Norberto Piñero

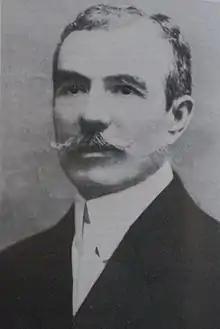
Norberto Piñero

Norberto Piñero was born to a landed family in the Province of Buenos Aires, in 1858. He enrolled at the University of Buenos Aires and received a "juris doctor" in 1882. Becoming a Law Professor at his alma mater, Piñero joined his academic colleagues, Rodolfo Rivarola and José Nicolás Matienzo, in drafting a proposal for the overhaul of Argentina's penal code, in 1890. Presented to Congress in 1891, the proposal was notable for its elevation crimes committed in the exercise of public administration to a unified category whose severity would be just below that of sedition or high treason. The bill met with resistance in Congress, particularly in the Senate, though it was largely adopted in 1903.